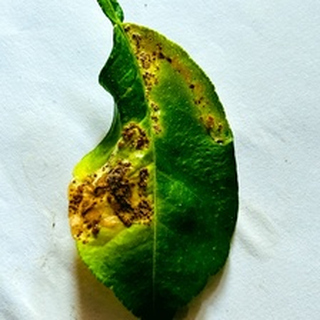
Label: lemon_citrus_canker